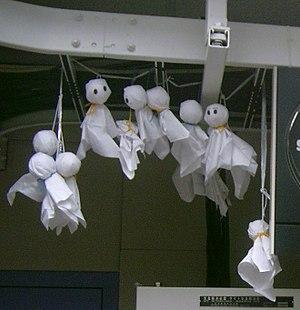
Le teru teru bōzu est une petite poupée artisanale fabriquée avec du papier ou du tissu blanc que l'on accroche aux fenêtres des maisons avec une corde les jours de pluie au Japon en chantant une comptine traditionnelle qui tient lieu de prière. On demande à la petite poupée de chasser la pluie et de faire qu'il fasse beau le lendemain et le jour suivant. Si la poupée échoue, on la menace de perdre sa tête dans une troisième strophe maintenant oubliée le plus souvent.